David Gay (British Army officer)

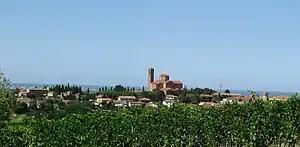
Gay carried out the actions which led to his awarding of the Military Cross near the town of Coriano (pictured).

He saw action later in the war during the Italian Campaign, including action at Coriano Ridge, during which on 20 September 1944 he carried out the actions which earned him his Military Cross. Commanding a troop of tanks in an attack on the ridge, an important target in the push toward Rimini, they came under heave machine-gun and anti-tank fire, holding their advance up and causing heavy casualties. The Queen's Bays lost two tanks, causing the accompanying King's Royal Rifle Corps to take cover in nearby buildings, which instantly came under heavy fire. Providing covering fire and ordering his remaining tanks to cover the evacuation of the wounded. Gay then dismounted his own tank, ran across ground which was under heavy sniper and artillery fire, running to one of the two tanks which had been crippled and from which none of their crews had emerged from. Entering one of the tanks, he found all but one crew member dead, with the one surviving member, its commander, seriously wounded. Removing the wounded crew member from the tank, while being shot at from close range, Gay successful managed to take the officer to safety; despite this, the officer was hit twice while being carried to safety, and died from his wounds shortly thereafter. Gay's driver, who had witnessed the rescue, described it as the "bravest thing" he had ever seen. His receipt of the Military Cross was mentioned in dispatches in the "London Gazette" in February 1945.